Dushanbe

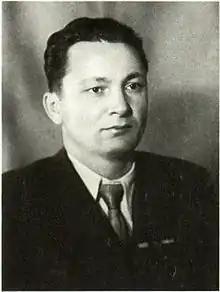
Mirsaid Mirshakar

In 1925, Dushanbe city hospital and the ambulance system was created, and numerous medical facilities sprung up during the decade. In 1939, an infectious disease hospital was created and in the same year the Stalinabad Medical Institute was founded. During World War 2 up to the Tajik Civil War, the healthcare system significantly expanded through hospitals and specialized clinics.